Public housing estates in Lam Tin

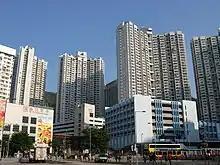
Tak Tin Estate

Ping Tin Estate was a part of Lam Tin Estate Redevelopment Project. It consists of 8 blocks (including one Ancillary Facilities Block for Housing for Senior Citizen) completed in 1997 and 1998.